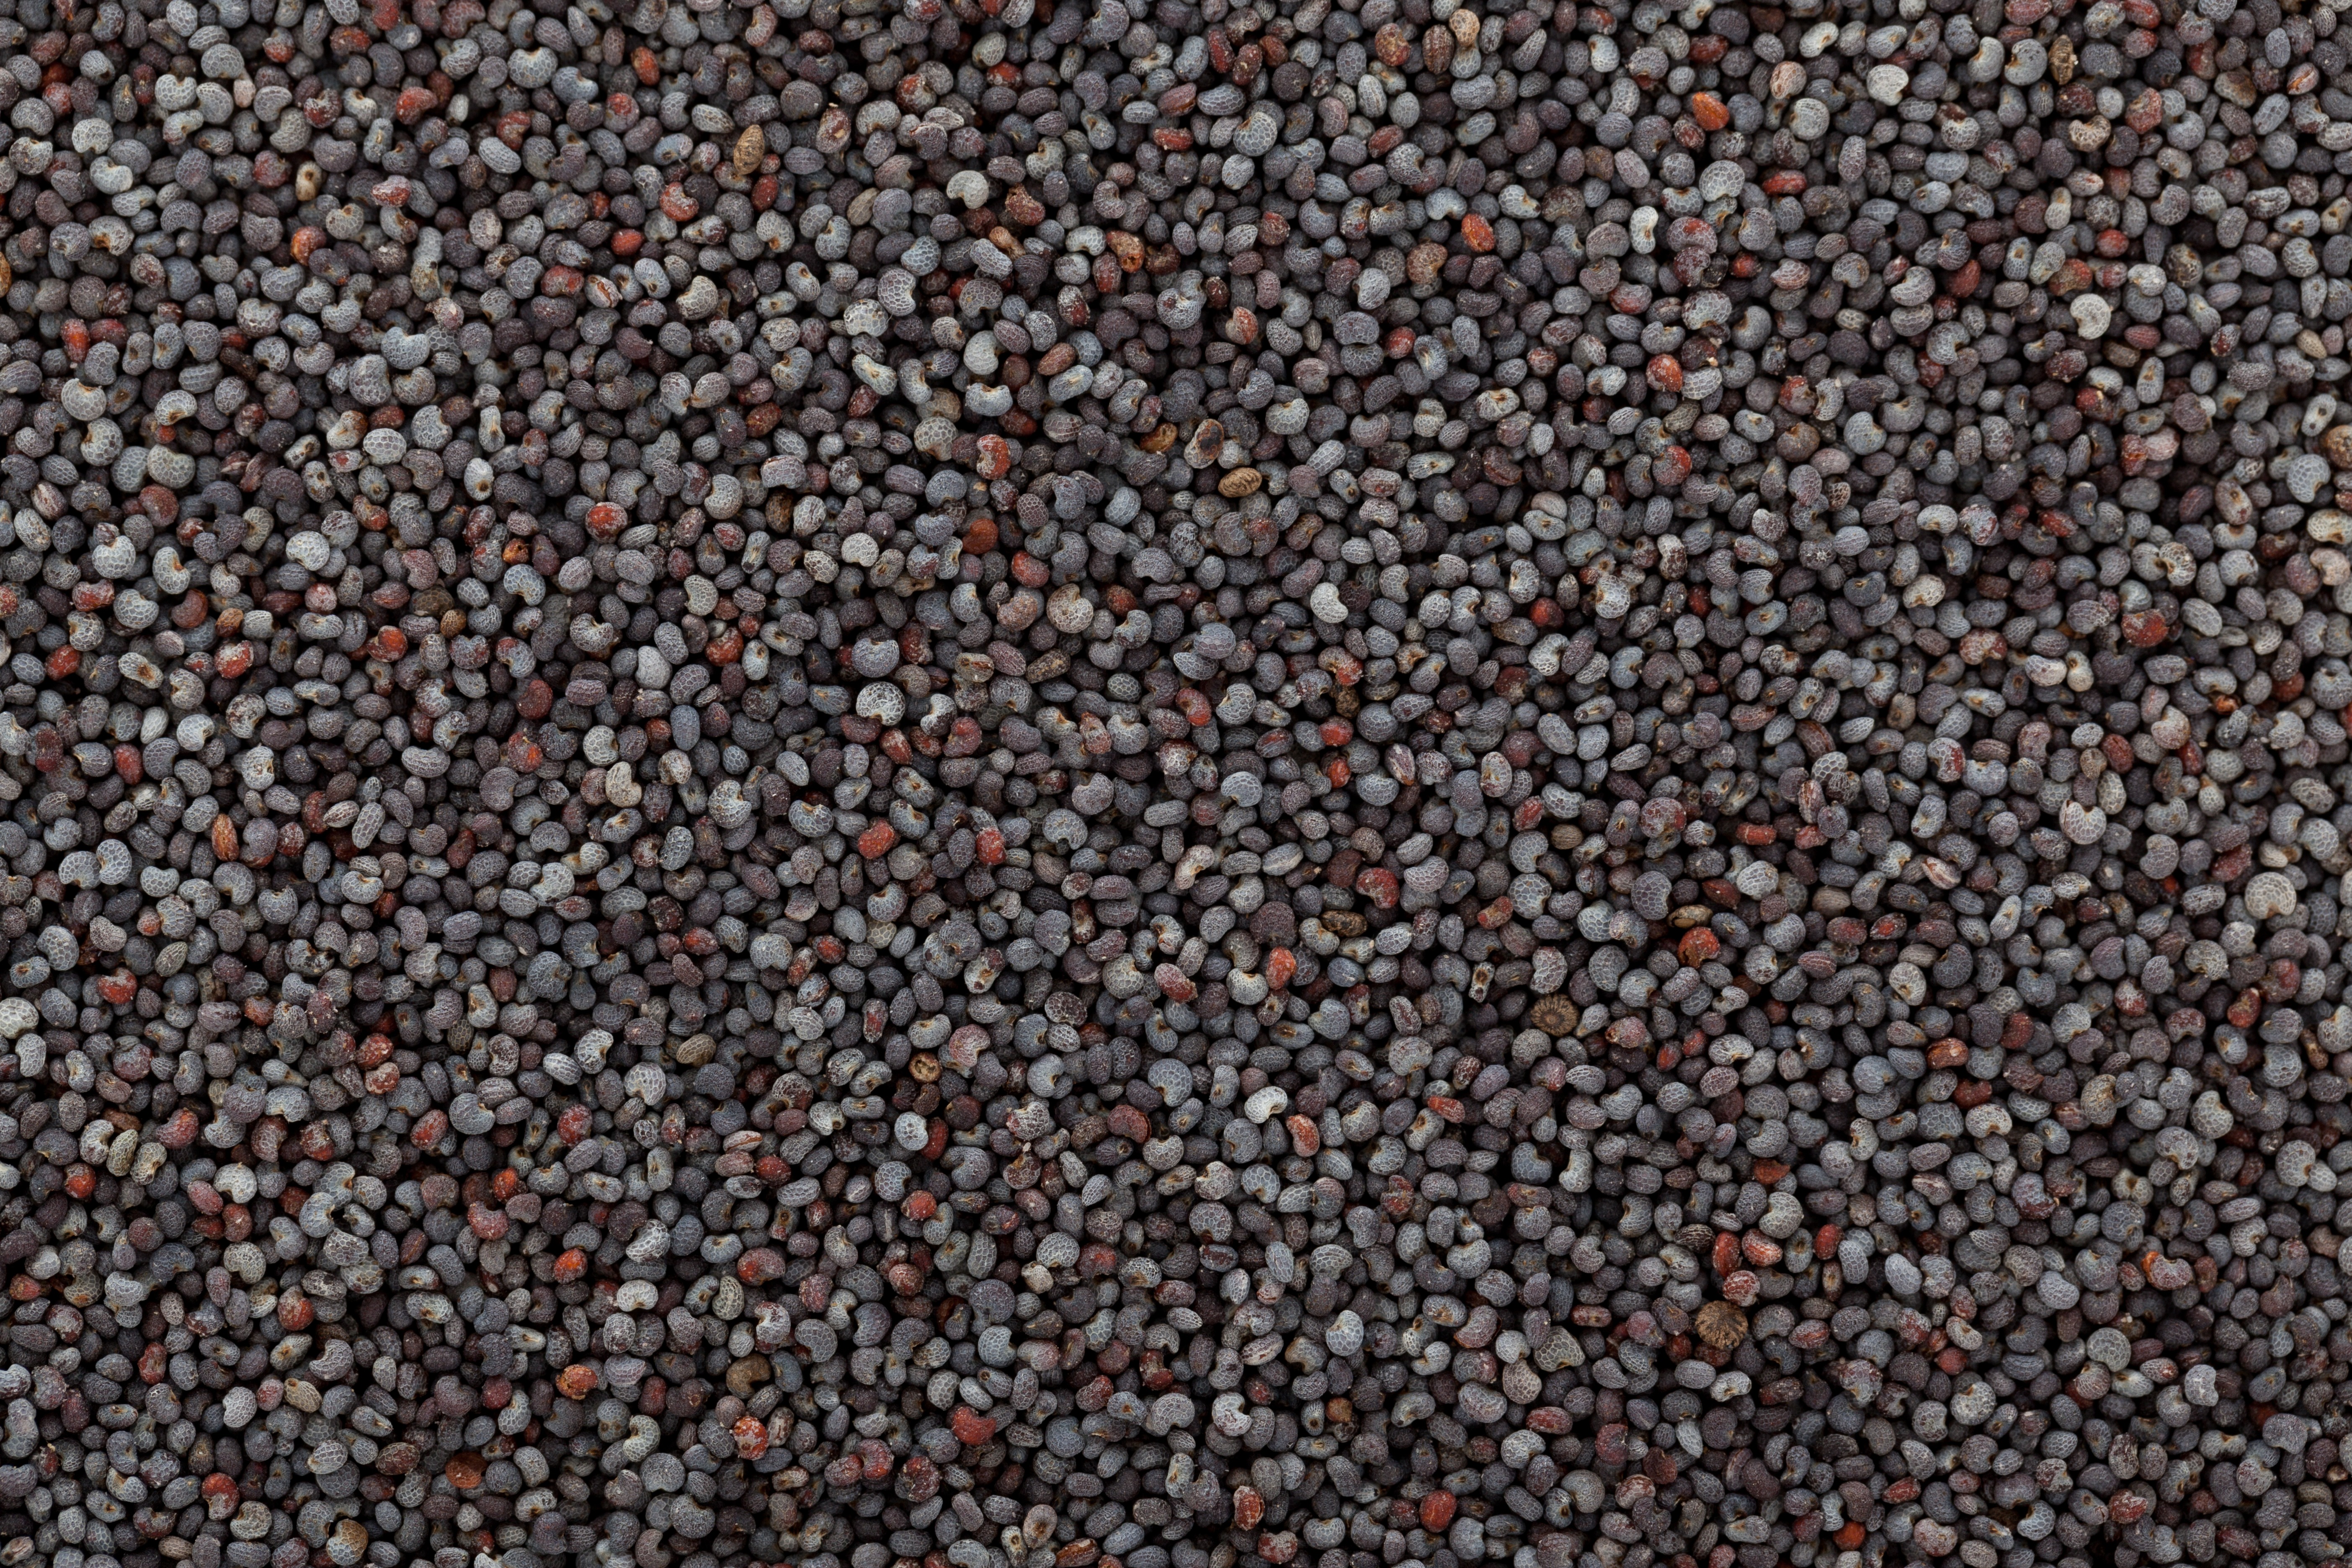
texture, seed, asphalt, food, ingredient, produce, macro, pebble, soil, black, material, seeds, background, gravel, wallpaper, raw, detail, poppy, grains, flooring